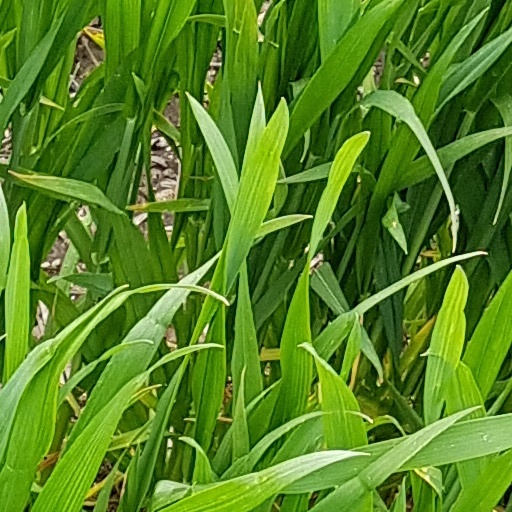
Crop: wheat